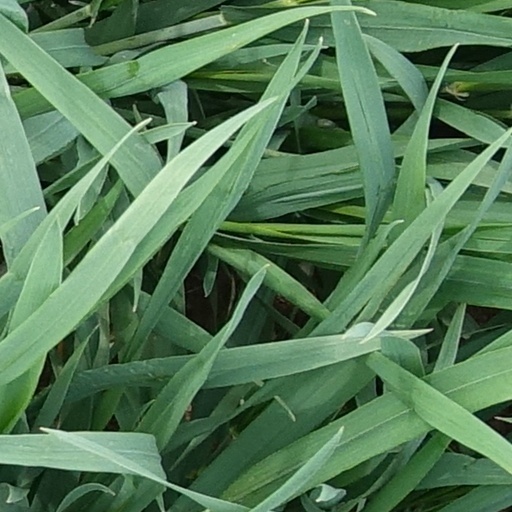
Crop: wheat